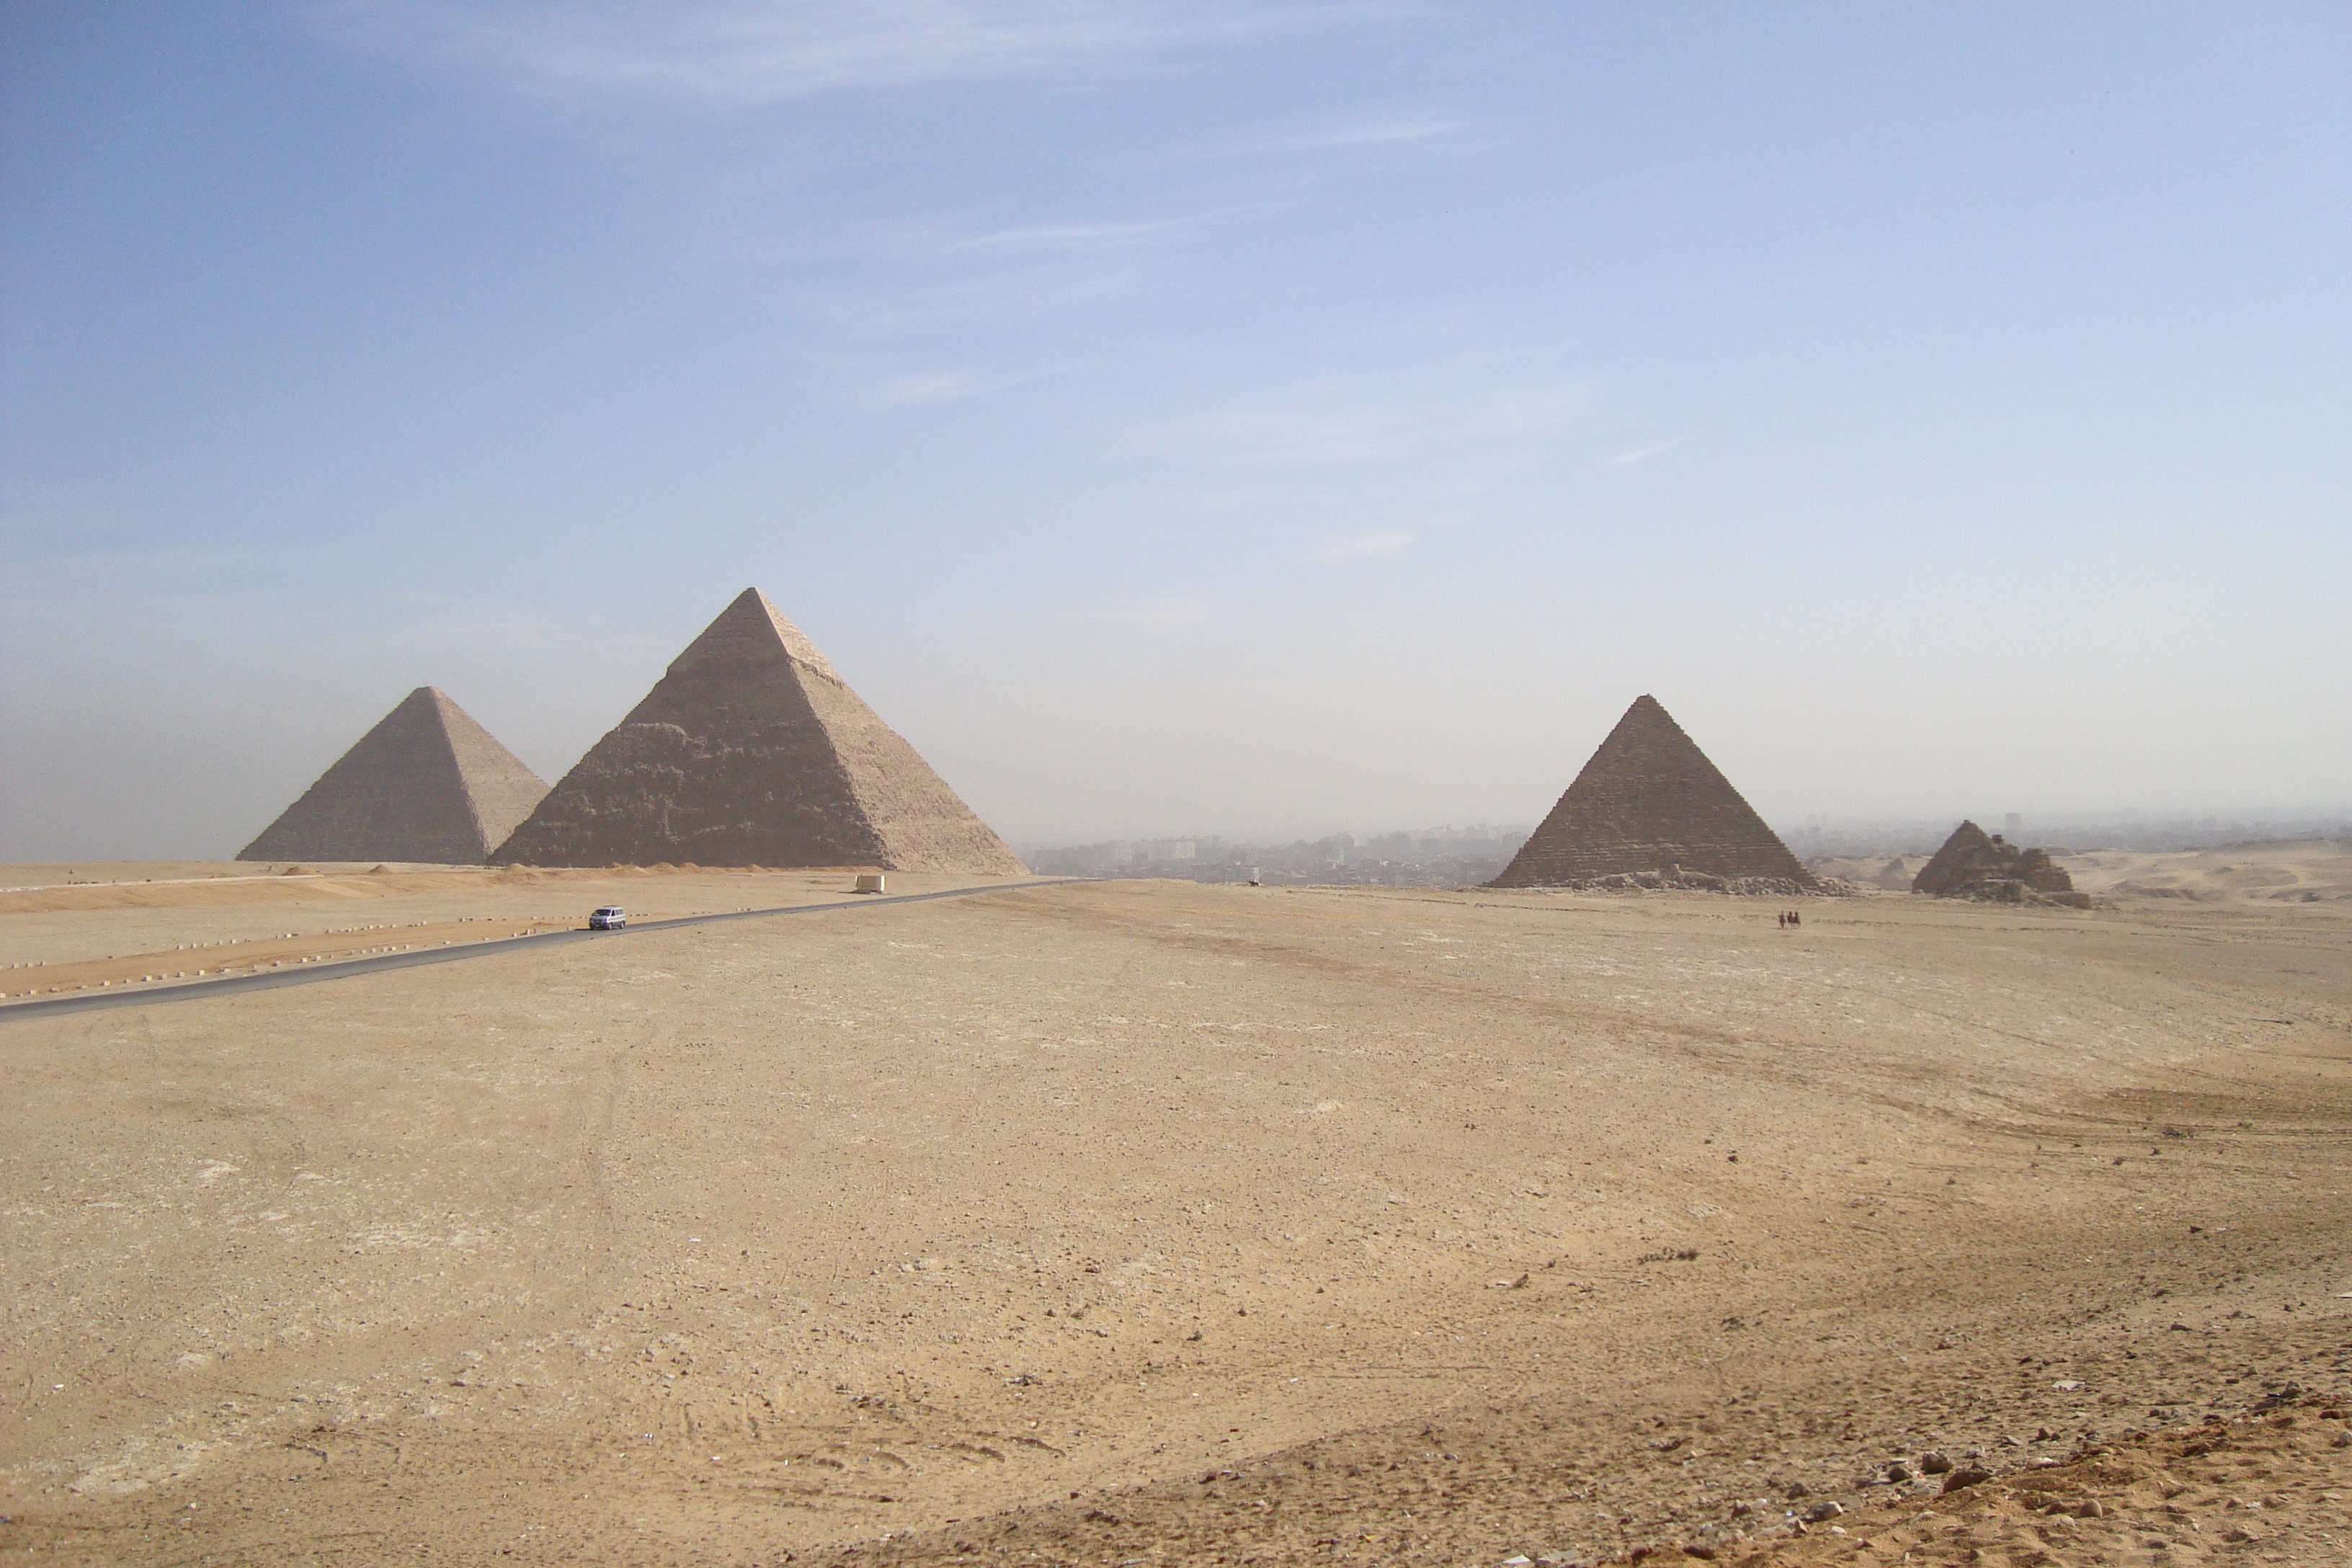
landscape, sand, desert, monument, travel, pyramid, holiday, tourism, plain, badlands, plateau, ecosystem, pyramids, soledad